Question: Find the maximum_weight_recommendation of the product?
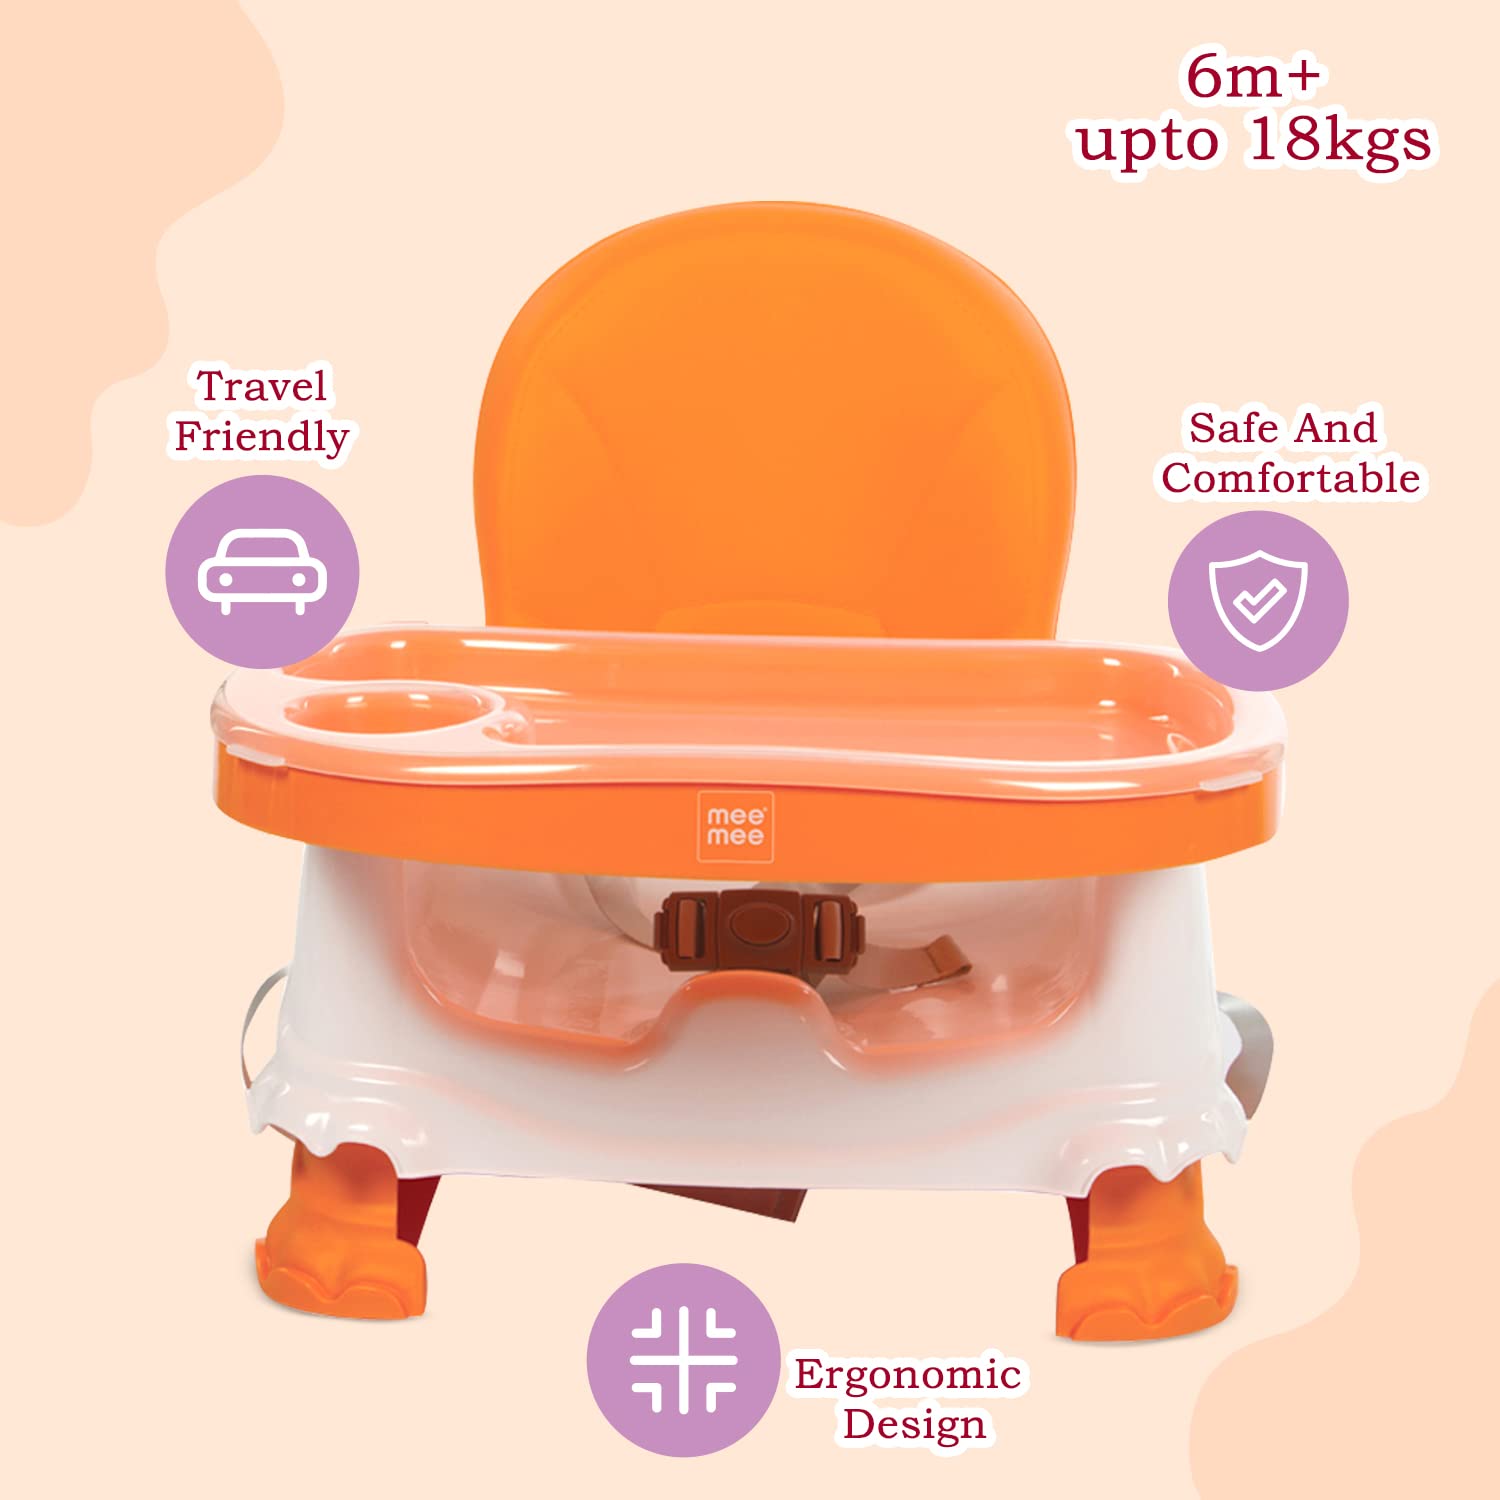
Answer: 18 kilogram